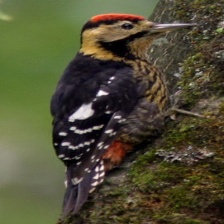
Species: DARJEELING WOODPECKER
Scientific name: DENDROCOPOS DARJELLENSIS